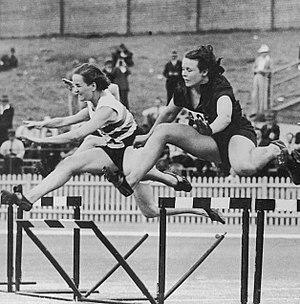
Barbara Hannah Anita Burke est une athlète britannique d'Afrique du Sud spécialiste du sprint et du 80 m haies. Licenciée au Mitcham Ladies, elle fut l'ancienne détentrice du record du monde du 80 mètres haies avec un temps de 11 s 6 réalises en 1937 lors de l'ISTAF à Berlin.